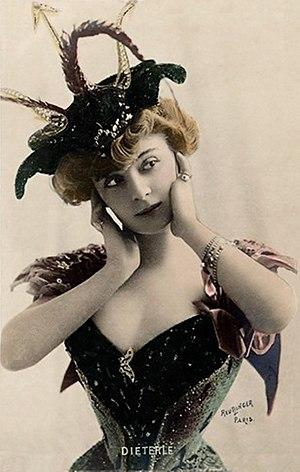
Carte postale de la Belle Époque
Amélie Diéterle, nom de scène d'Amélie Laurent, est une actrice, cantatrice et collectionneuse d'art française, née à Strasbourg le 20 février 1871 et morte à Cannes le 20 janvier 1941.